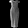
Label: Dress